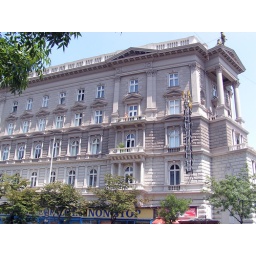
A random building in Budapest (on our way to St. Stephen's Basilica) with a statue on the balcony